Andrew av Fløtum

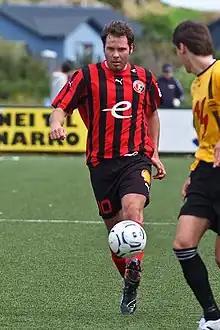

Andrew av Fløtum (born 13 June 1979) is a Faroese football striker, currently playing for Faroe Islands Premier League Football team HB Tórshavn.